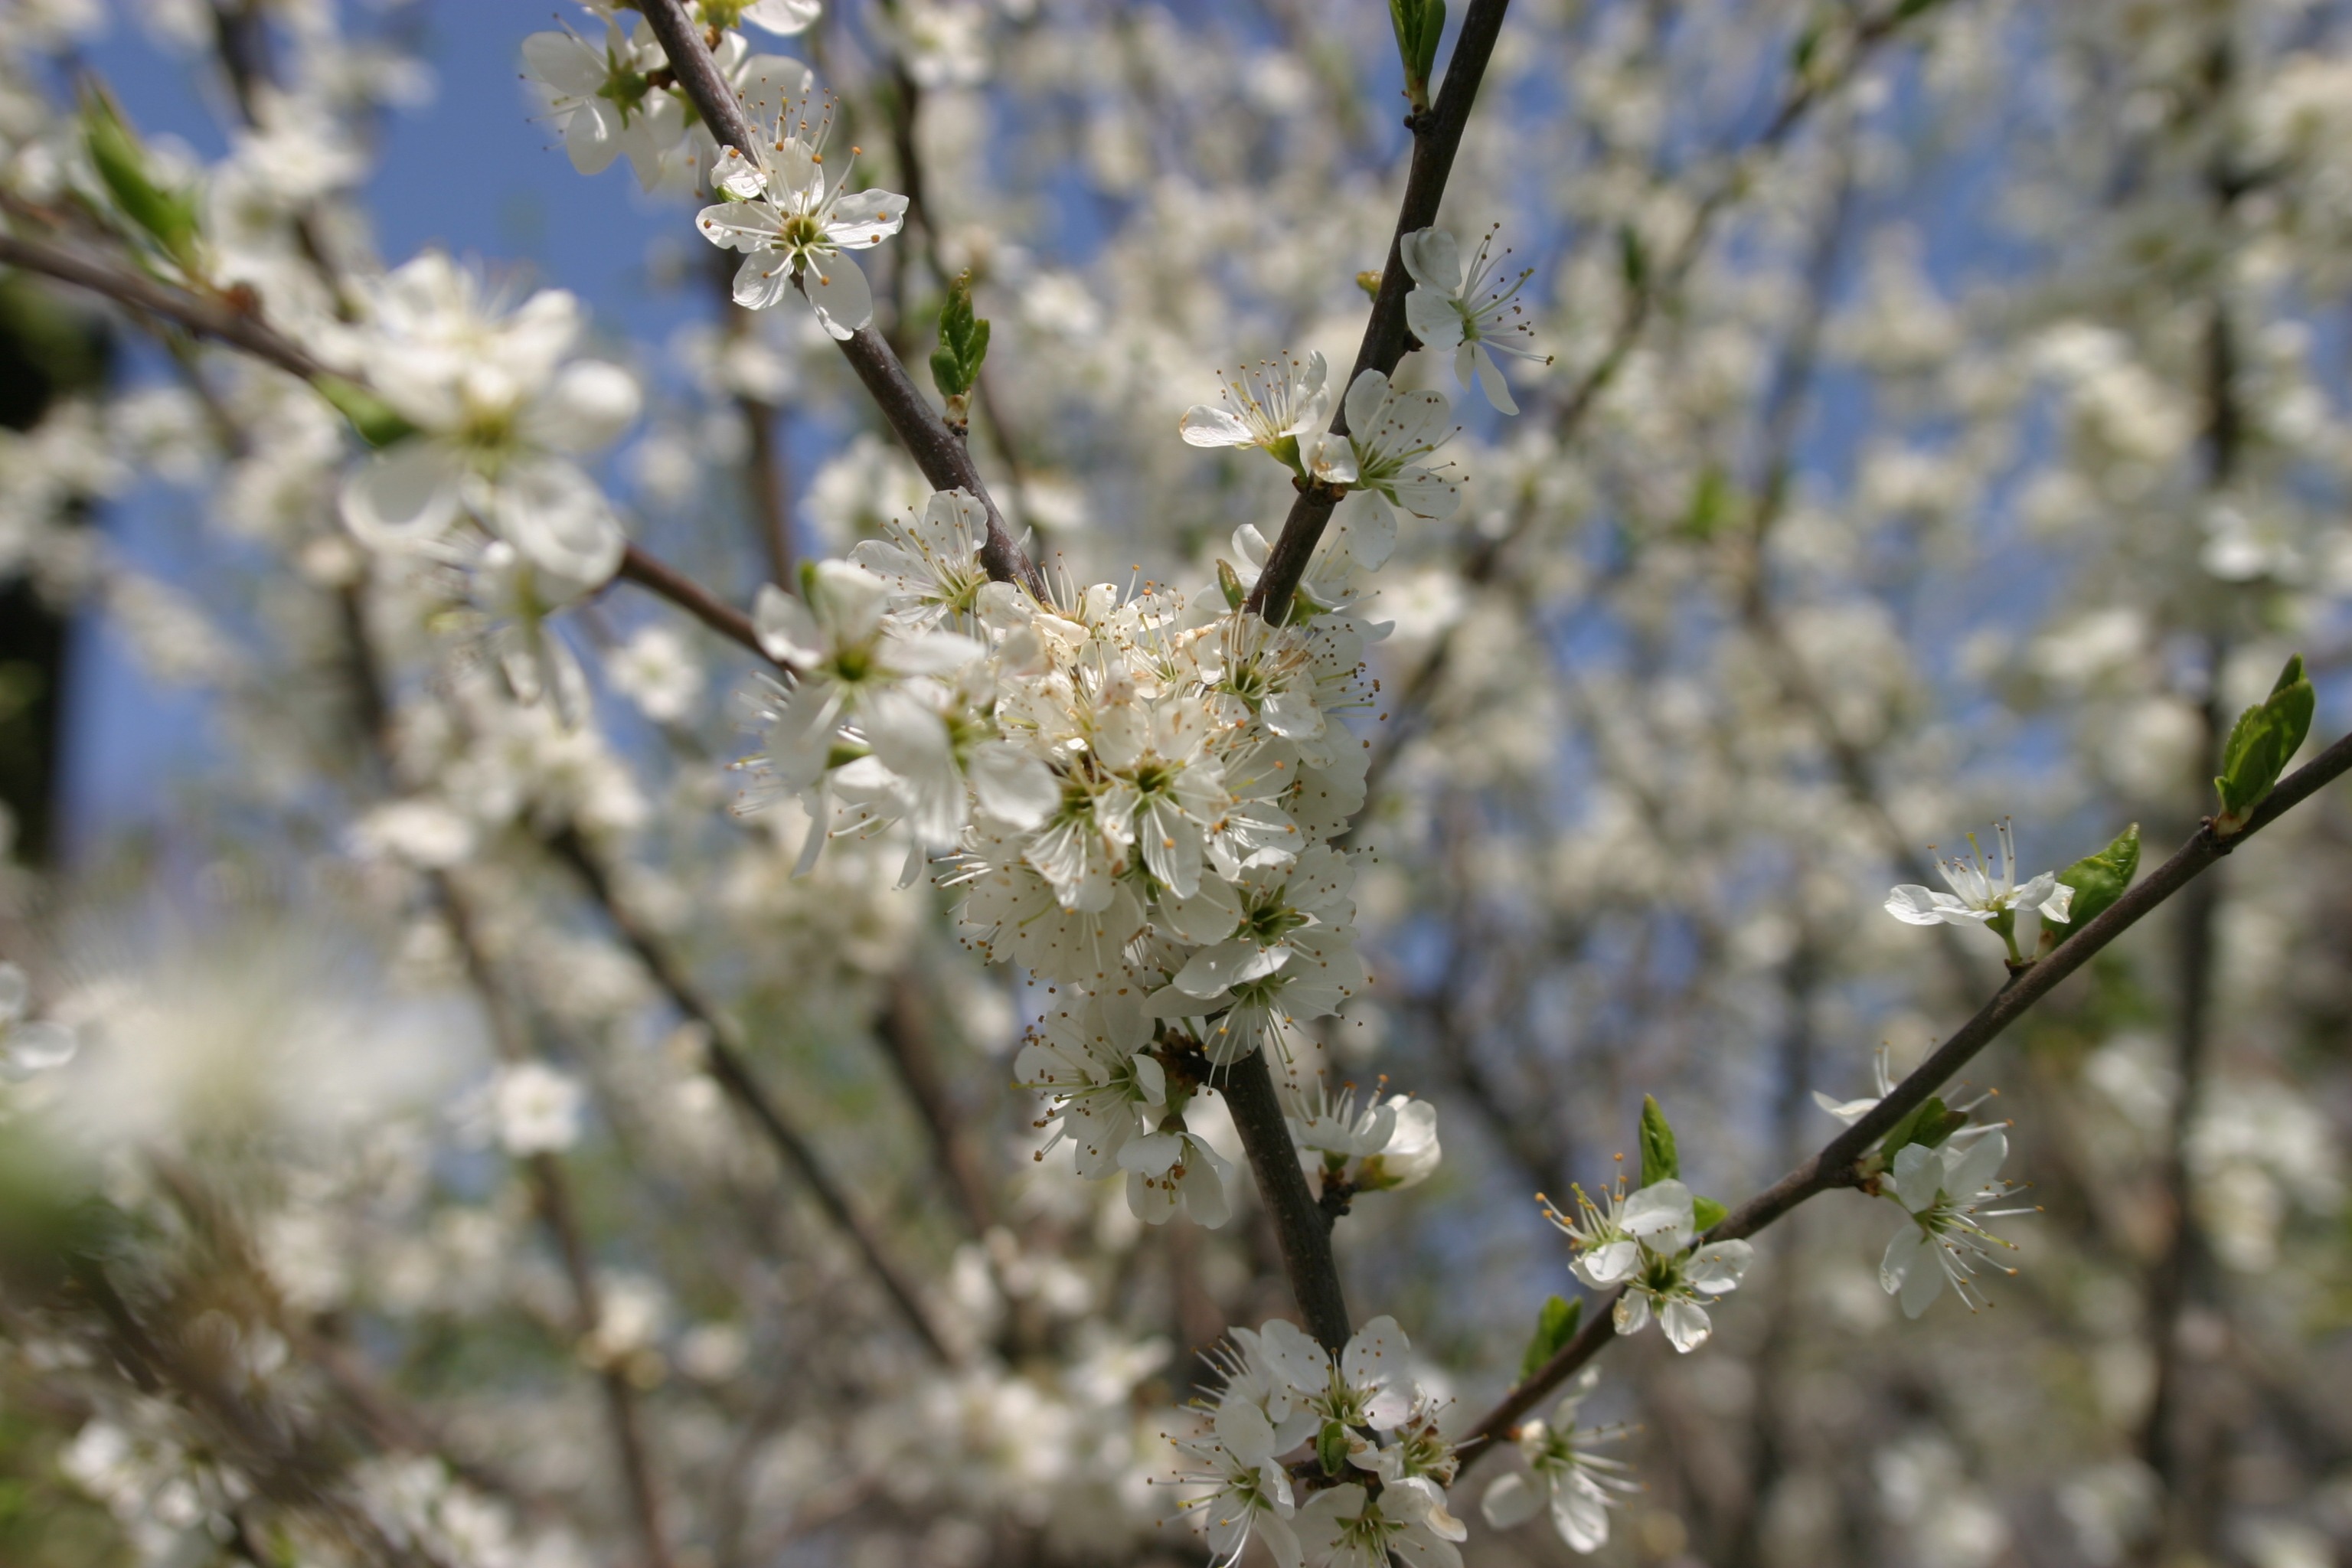
tree, nature, branch, blossom, winter, plant, leaf, flower, bloom, frost, spring, produce, botany, flora, season, cherry blossom, twig, wildflower, flowers, shrub, macro photography, prunus spinosa, flowering plant, woody plant, land plant